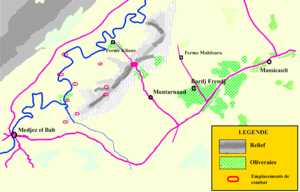
Zone des combats de la Phalange Africaine en Tunisie pendant la seconde guerre mondiale.
La Phalange africaine est une unité créée par le gouvernement de Vichy en novembre 1942 pour combattre les forces alliées débarquées en Afrique du Nord alors qu'elles se lancent à la conquête de la Tunisie.